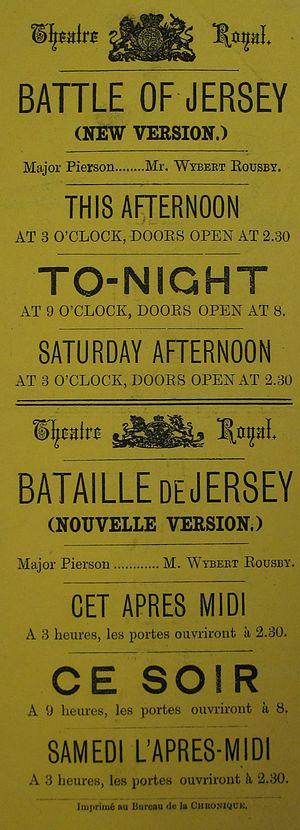
L'histoire du théâtre à Jersey nous est connue surtout depuis le XVIIIᵉ siècle en raison de l'instauration d'une loi, établie par les États de Jersey, encadrant le genre théâtral sur l'île de Jersey.